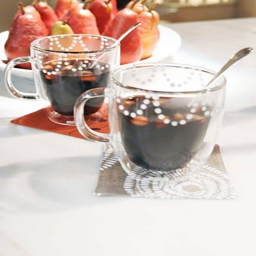
is the key to this drink 's heart .